Tourism in Pakistan

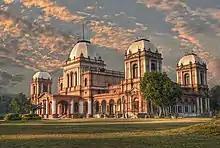
Noor Mahal, Bahawalpur

Sindh is located in south-eastern Pakistan. The province is known for its religious heritage and rapid urbanisation and was home to the ancient Indus Valley civilisation. Mohenjo-daro near the city of Larkana was one of the largest city-settlements in South Asia and is an official UNESCO World Heritage Site. The Chaukhandi tombs are another example of ancient Sindhi and Balochi heritage located near the town of Landi. Another ancient city Aror is located near the city of Sukkur. Kahu-Jo-Darro is an ancient Buddhist archaeological site near Mirpurkhas where a Buddhist stupa was excavated.